The Confetti Tour

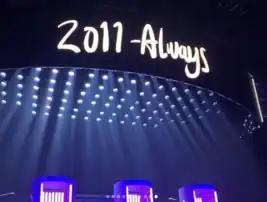
"2011–Always" sign flashed on the screen after the encore. It was used by the group as a trademark after they announced their hiatus.

They also added "Once their tour finishes in May, the British music industry will be incredibly different, with no major girl group to pick up their torch. This is why, despite the show's girly and camp fun, it became a bittersweet affair. The group kicked of the night off with an eruption of confetti before launching into "Shout Out to My Ex". Little Mix brought the audience along for the ride, encouraging singalongs to some of the track's most excellently acerbic lines. Between belting out hit after hit, each member got the chance to show off their incredible vocal range".